Gimo, Sweden

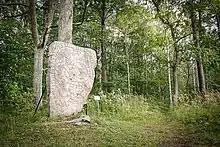
The runestone in Gimo, Sweden

Little is known about the early history of Gimo. A rune stone from the 10th century is located near the reservoir Gimo Damm. The first mention of the place was in the years 1375–1376 when it was described as the village "Gimmu". The church in Gimo is called "Skäfthammar kyrka" and was probably built in the late 15th century.